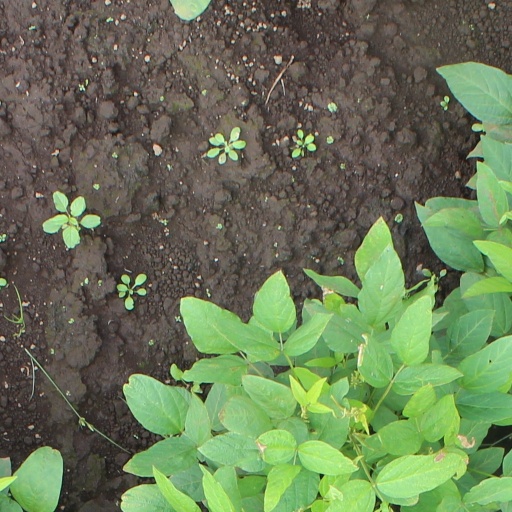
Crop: soybean